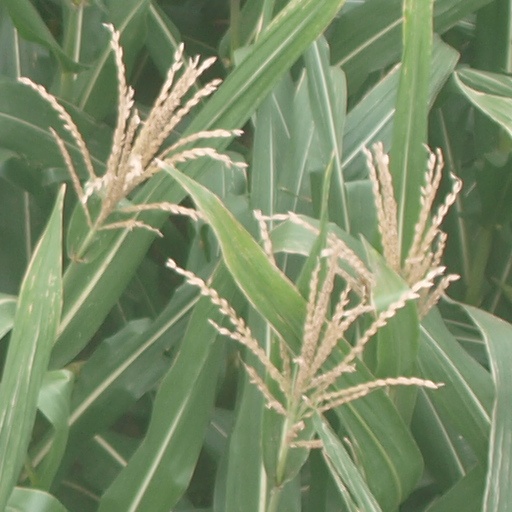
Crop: maize; corn